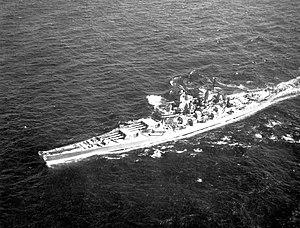
Alfred Eugene Montgomery est un vice-amiral de la marine américaine qui a servi lors de la Première Guerre mondiale et de la Seconde Guerre mondiale. Diplômé de l'Académie navale, il participe à des opérations sur la frontière mexicaine. Il devient commandant en second du sous-marin USS E-1. En novembre 1914, il prend son poste au Mare Island Naval Shipyard où le sous-marin USS F-1 est rééquipée, et lui sert comme de commandant de juin 1917 jusqu'à son naufrage le 17 décembre 1917. En juin 1922, Montgomery est qualifié comme un aviateur naval. Il prend le commandement en second de l’Observation Squadron TWO et poursuit sa carrière avec différents commandements dans l’aéronavale.